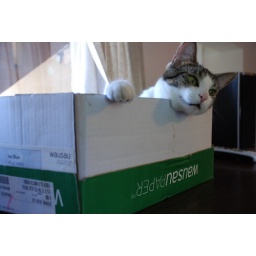
It's my cat in a box